Protein C

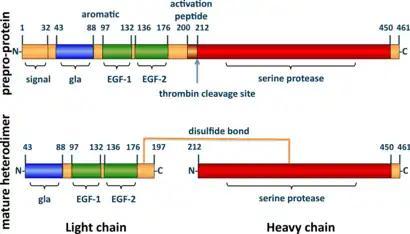
Domain structure of preproprotein C (top) and the mature heterodimer (bottom).

Inactive protein C comprises 419 amino acids in multiple domains: one Gla domain (residues 43–88); a helical aromatic segment (89–96); two epidermal growth factor (EGF)-like domains (97–132 and 136–176); an activation peptide (200–211); and a trypsin-like serine protease domain (212–450). The light chain contains the Gla- and EGF-like domains and the aromatic segment. The heavy chain contains the protease domain and the activation petide. It is in this form that 85–90% of protein C circulates in the plasma as a zymogen, waiting to be activated. The remaining protein C zymogen comprises slightly modified forms of the protein. Activation of the enzyme occurs when a thrombin molecule cleaves away the activation peptide from the N-terminus of the heavy chain.